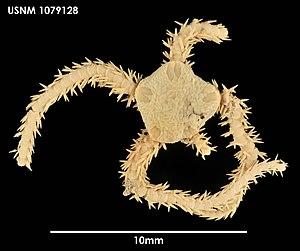
Amphiura est un genre d'ophiures de la famille des Amphiuridae.